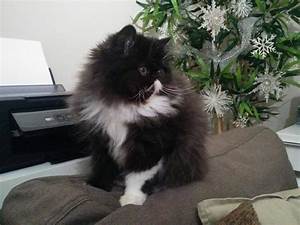
Label: gatto